Seaview (novel)

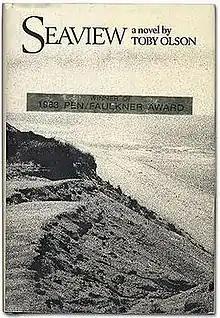
First edition (publ. New Directions)

Seaview is a novel by Toby Olson. It received the 1983 PEN/Faulkner Award for Fiction.